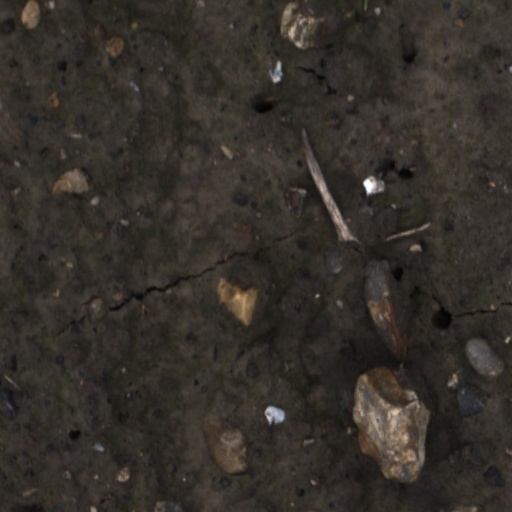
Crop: wheat